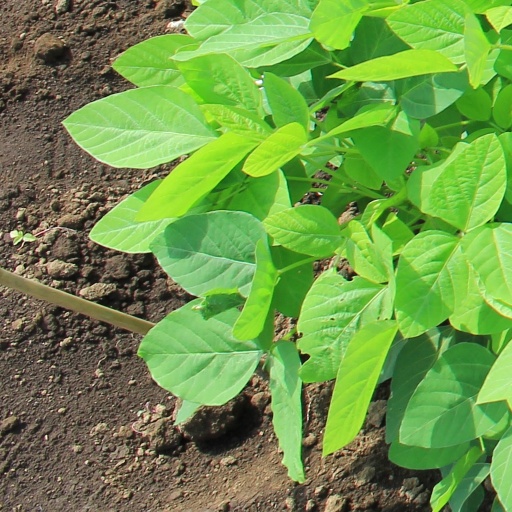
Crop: soybean